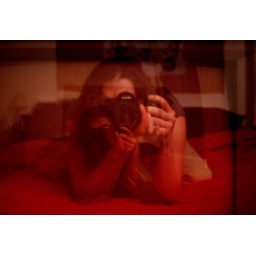
an old tv that has a glass plate in front of the actual screen.